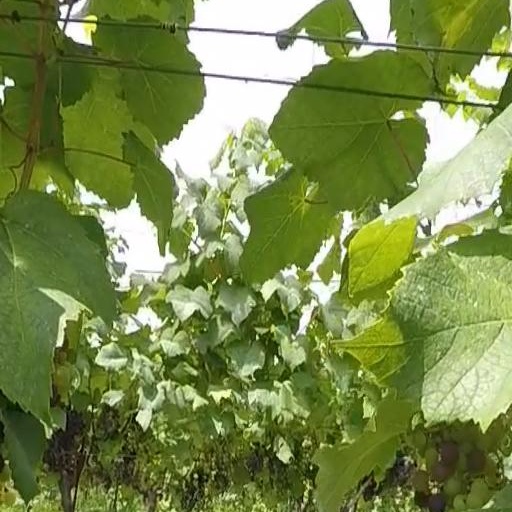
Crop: grape